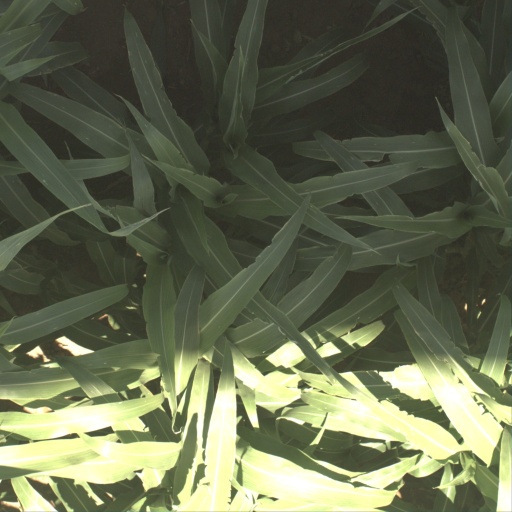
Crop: sorghum